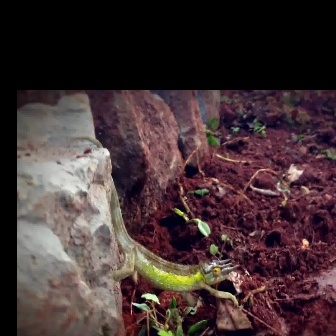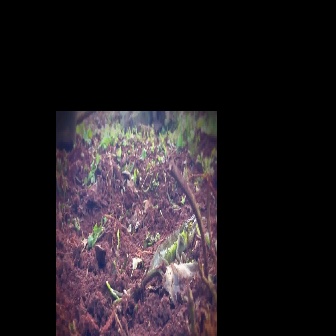
  Please identify the target specified by the bounding box [67,134,240,308] in the first image and locate it in the second image. Return the coordinates in [x_min,y_min,x_max,y_max] format.
Answer: [112,212,197,297]